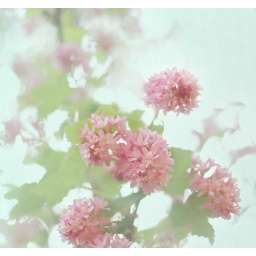
Sitting Bull. Mostly pink - but there is some red in there!! HSS!! Explored! Thank you :)